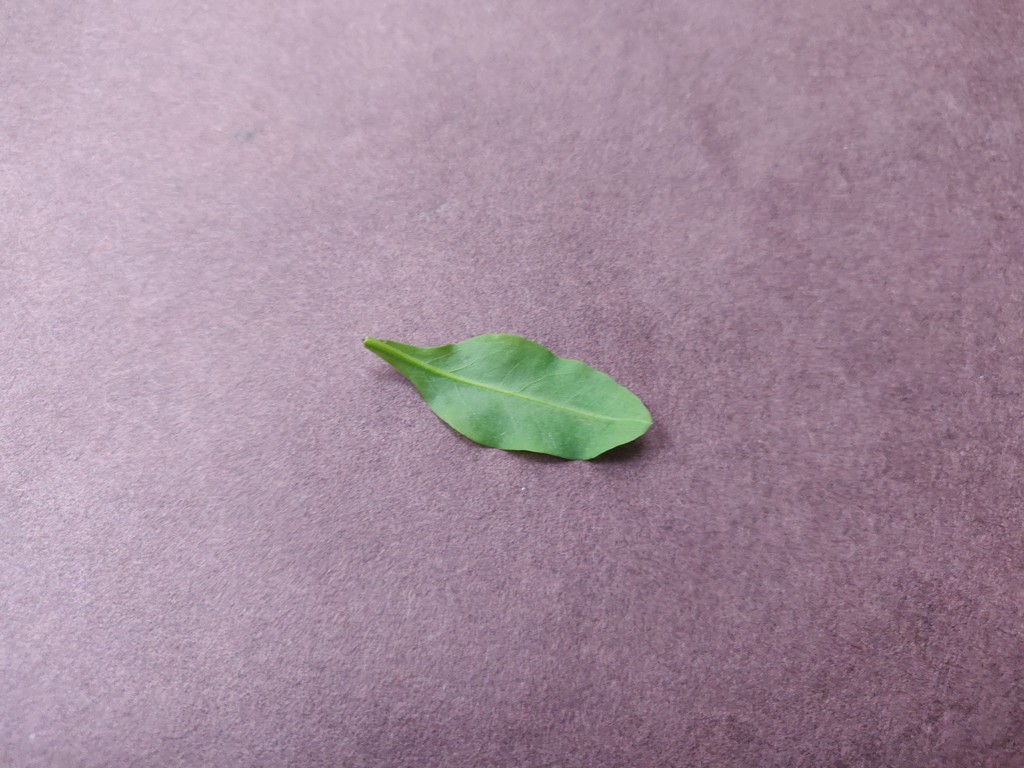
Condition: Healthy
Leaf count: single
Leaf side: back